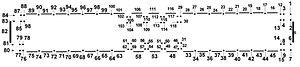
Plan numéroté de la galerie des batailles du château de Versailles reprenant la localisation des bustes et tableaux
La galerie des Batailles est une galerie du musée de l'Histoire de France, située au premier étage de l'aile du Midi du château de Versailles.